Pastiche

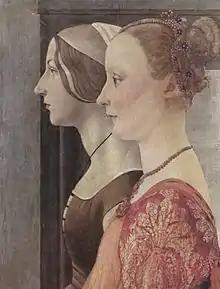
A pastiche combining elements of paintings by Pollaiuolo and Botticelli ("Portrait of a Woman" and "" respectively), using Photoshop

A pastiche is a work of visual art, literature, theatre, music, or architecture that imitates the style or character of the work of one or more other artists. Unlike parody, pastiche pays homage to the work it imitates, rather than mocking it.